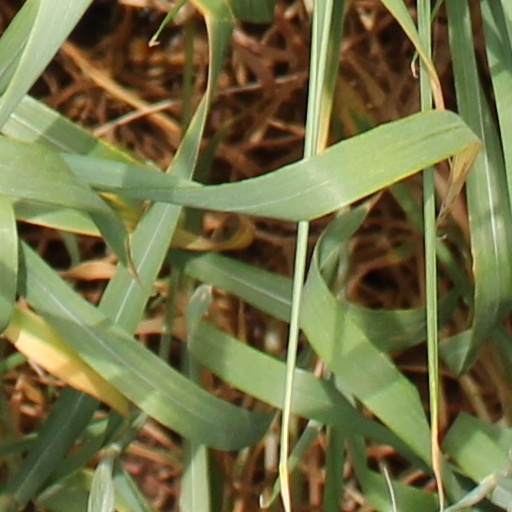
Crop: wheat